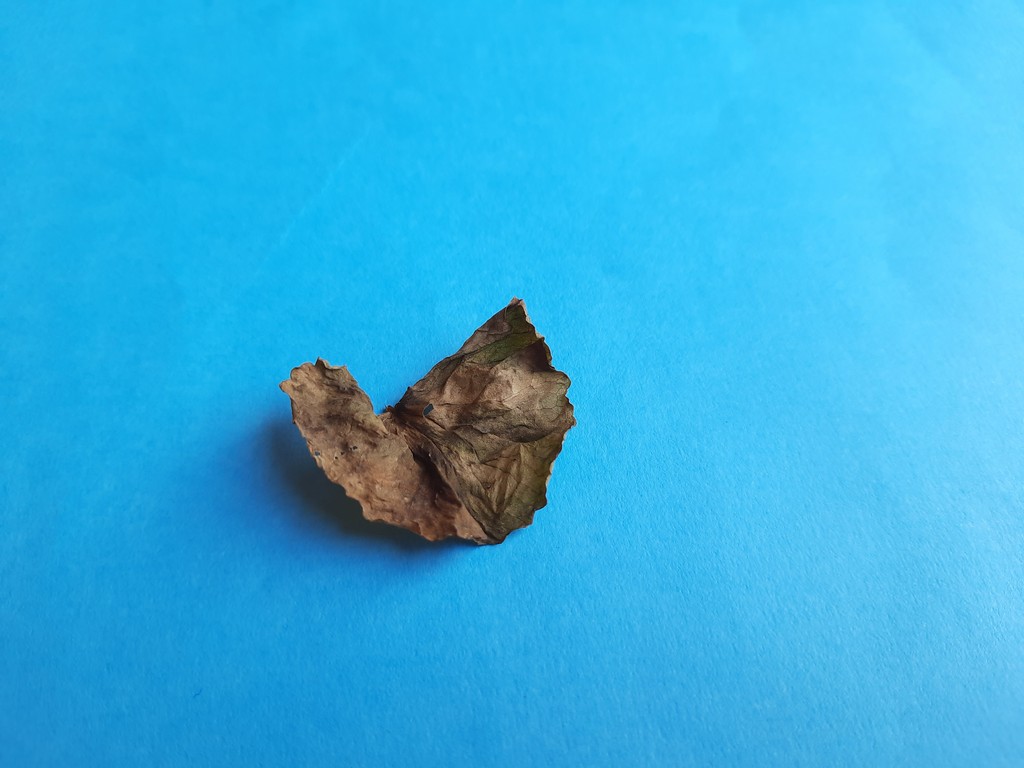
Label: Dried